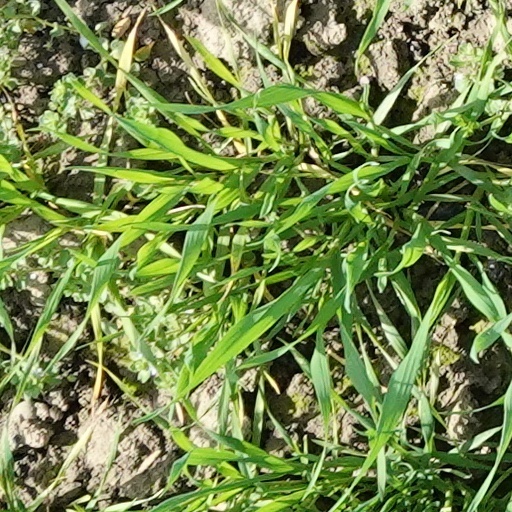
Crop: wheat